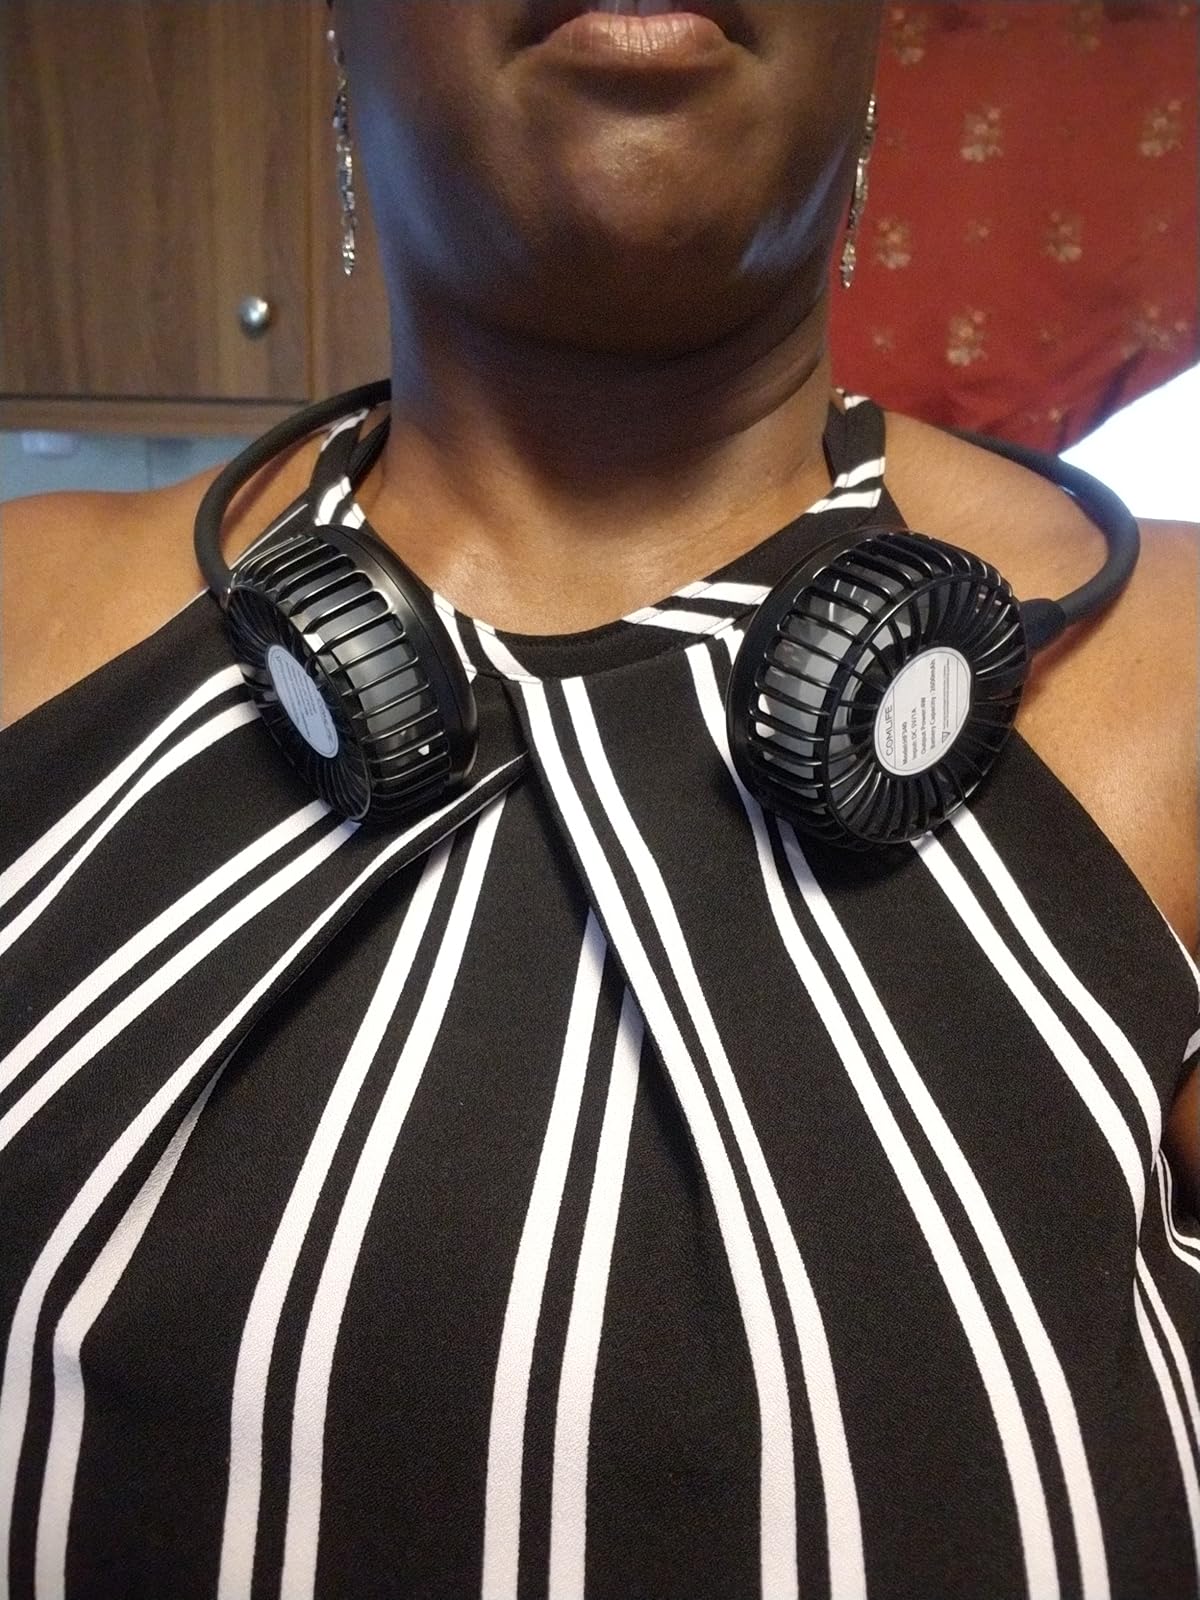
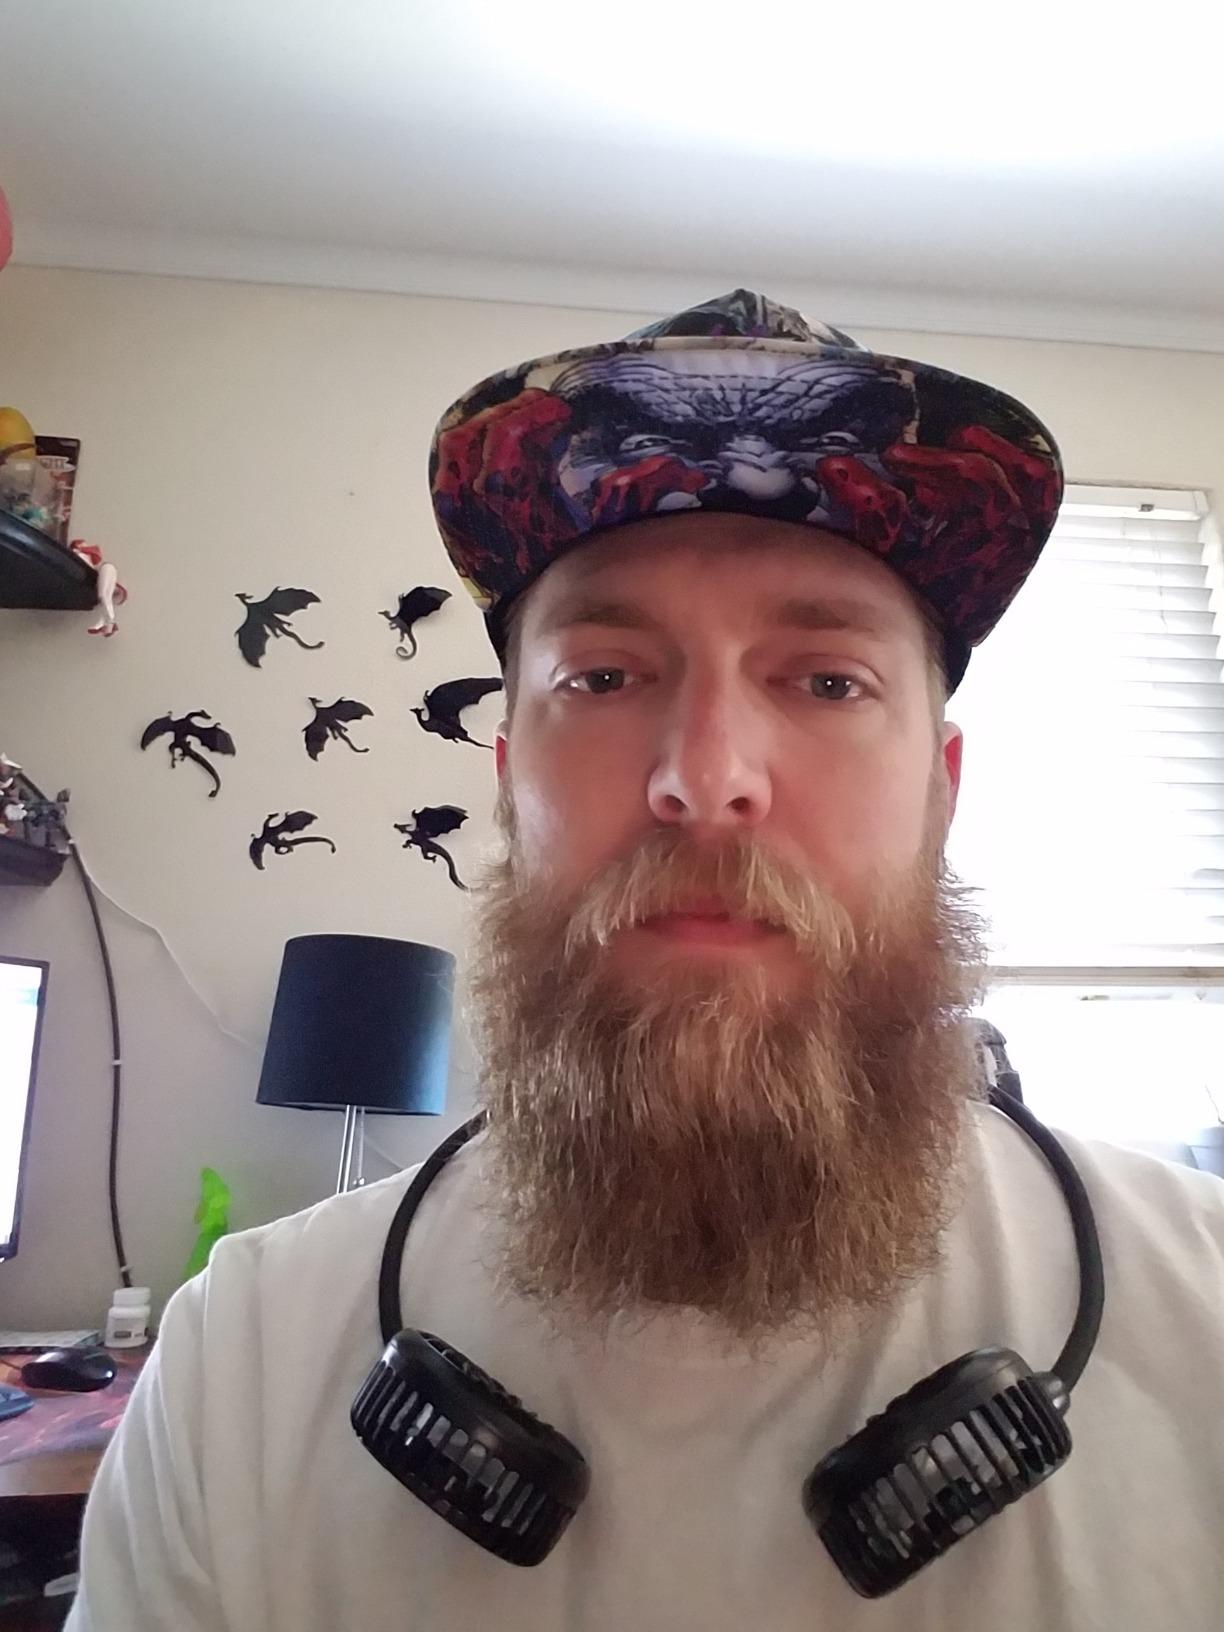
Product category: fan
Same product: yes